Novelty

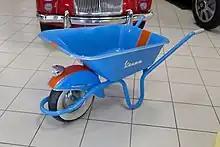
A novelty wheelbarrow created to resemble a Vespa scooter. The decorative fender and headlamp serve little practical purpose.

Novelty (derived from Latin word "novus" for "new") is the quality of being new, or following from that, of being striking, original or unusual. Novelty may be the shared experience of a new cultural phenomenon or the subjective perception of an individual.